Carsharing

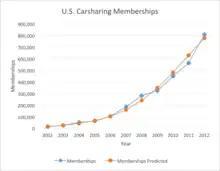
Carsharing growth in the United States

The first car-sharing company in the U.S. was CarSharing Portland, founded by Dave Brook in March by 1998 after a visit from Conrad Wagner of Mobility Switzerland. Conrad and Dave would also help establish Flexcar in Seattle, which launched in 2000, the same year as competitor Zipcar on the east coast. In April 2001, Carsharing Portland, then with 25 vehicles, merged with Flexcar, as its first expansion city.